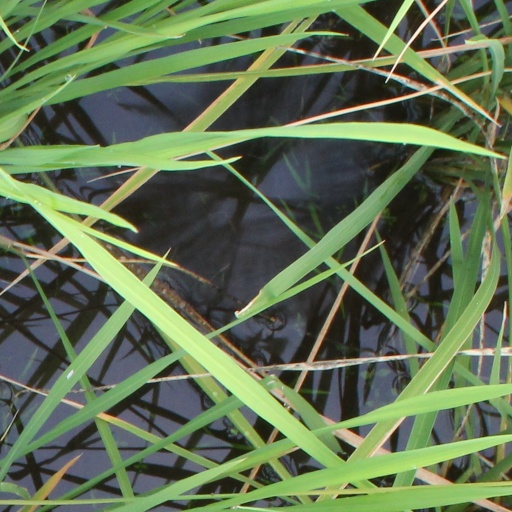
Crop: rice